Negro–Branco moist forests

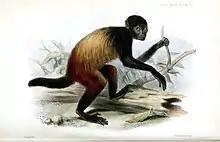
The golden-backed uakari ("Cacajao melanocephalus") is endemic to the Negro-Branco moist forests.

There are 194 species of mammals, including a few endemic species such as golden-backed uakari ("Cacajao melanocephalus"), black bearded saki ("Chiropotes satanas"), Tschudi's slender opossum ("Marmosops impavidus"), least big-eared bat ("Neonycteris pusilla"), Guianan spear-nosed bat ("Phyllostomus latifolius"), Eldorado broad-nosed bat ("Platyrrhinus aurarius"), Venezuelan fish-eating rat ("Neusticomys venezuelae"), MacConnell's climbing mouse ("Rhipidomys macconnelli"), the guinea pig "Cavia guianae" and Simon's spiny rat ("Proechimys simonsi").